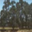
Label: oak_tree